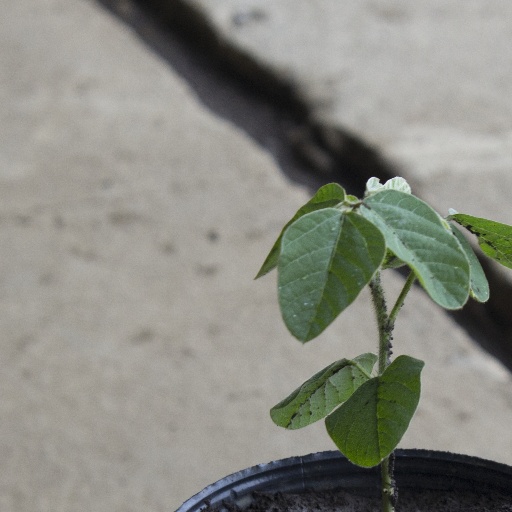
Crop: soybean